Kalarsinga Nayanar

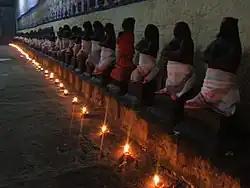
The images of the Nayanars are found in many Shiva temples in Tamil Nadu.

Kalarsinga Nayanar is worshipped in the Tamil month of Vaisakhi, when the moon enters the Bharani nakshatra (lunar mansion). He is depicted as a king with a crown, folded hands (see Anjali mudra) and sometimes a sword in the crook of his arm. He receives collective worship as part of the 63 Nayanars. Their icons and brief accounts of his deeds are found in many Shiva temples in Tamil Nadu. Their images are taken out in procession in festivals.